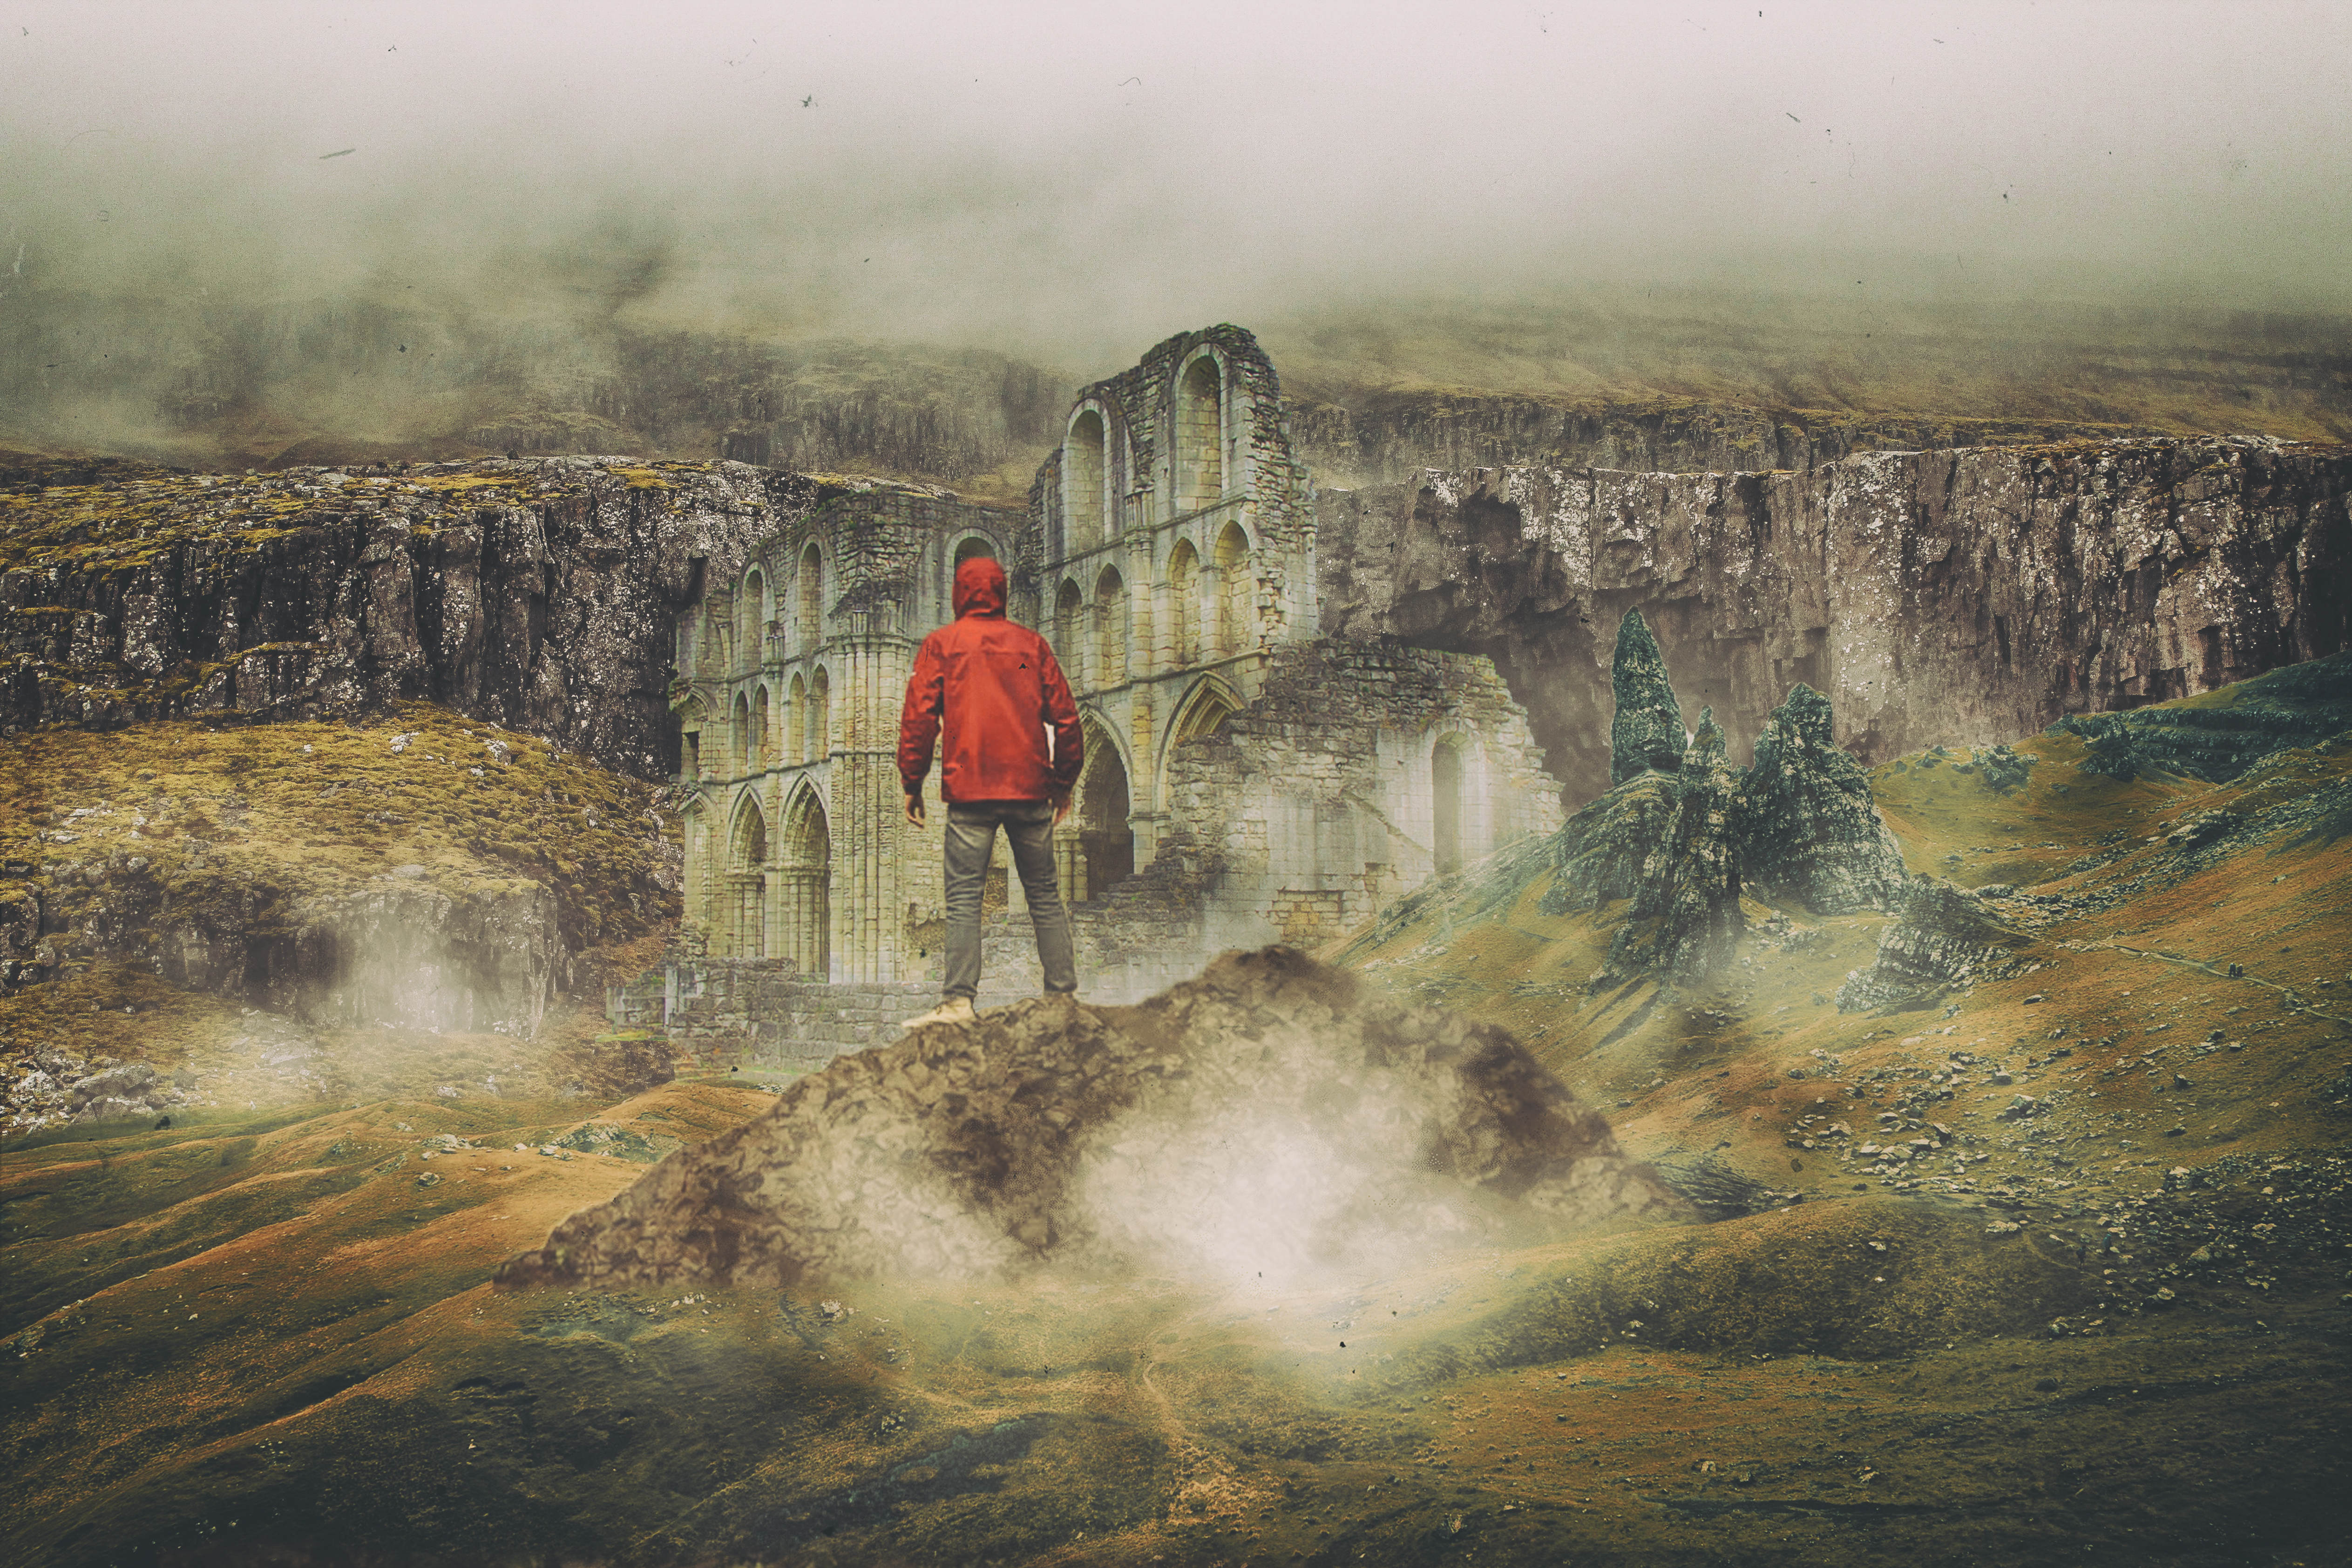
nature, atmospheric phenomenon, geological phenomenon, sky, atmosphere, landscape, painting, art, photography, visual arts, terrain, illustration